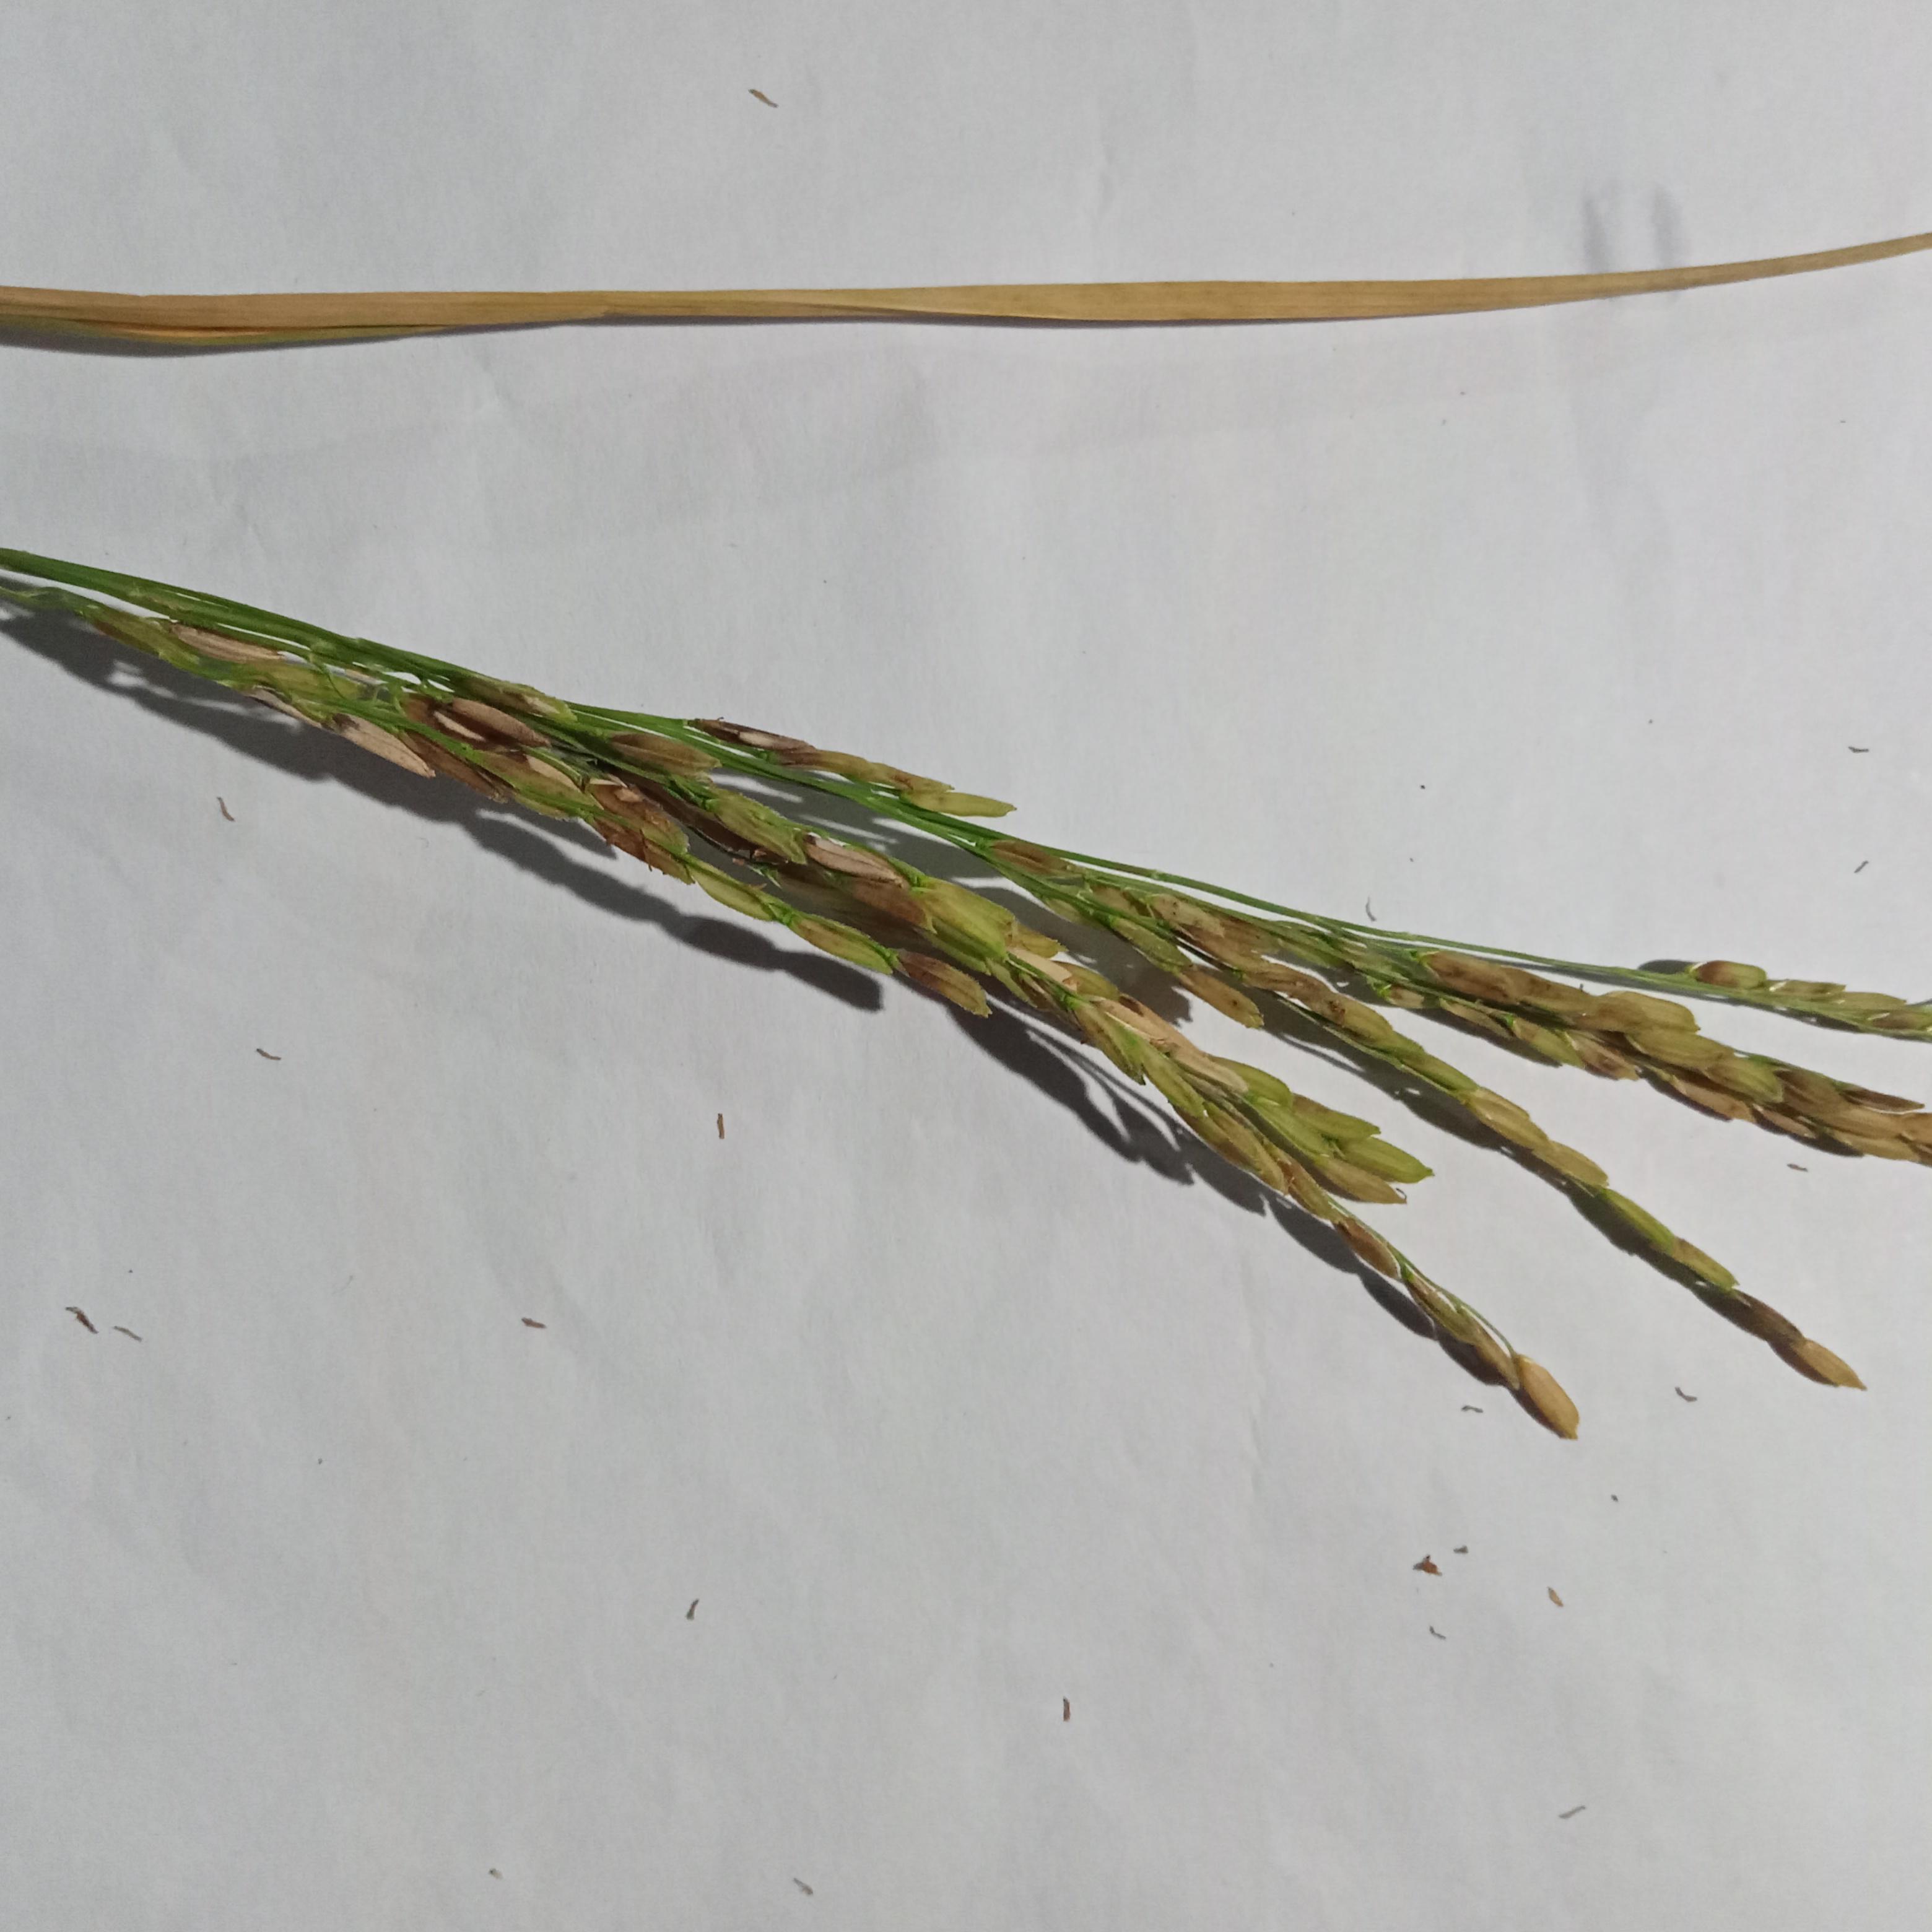
Label: Rice___Neck_Blast